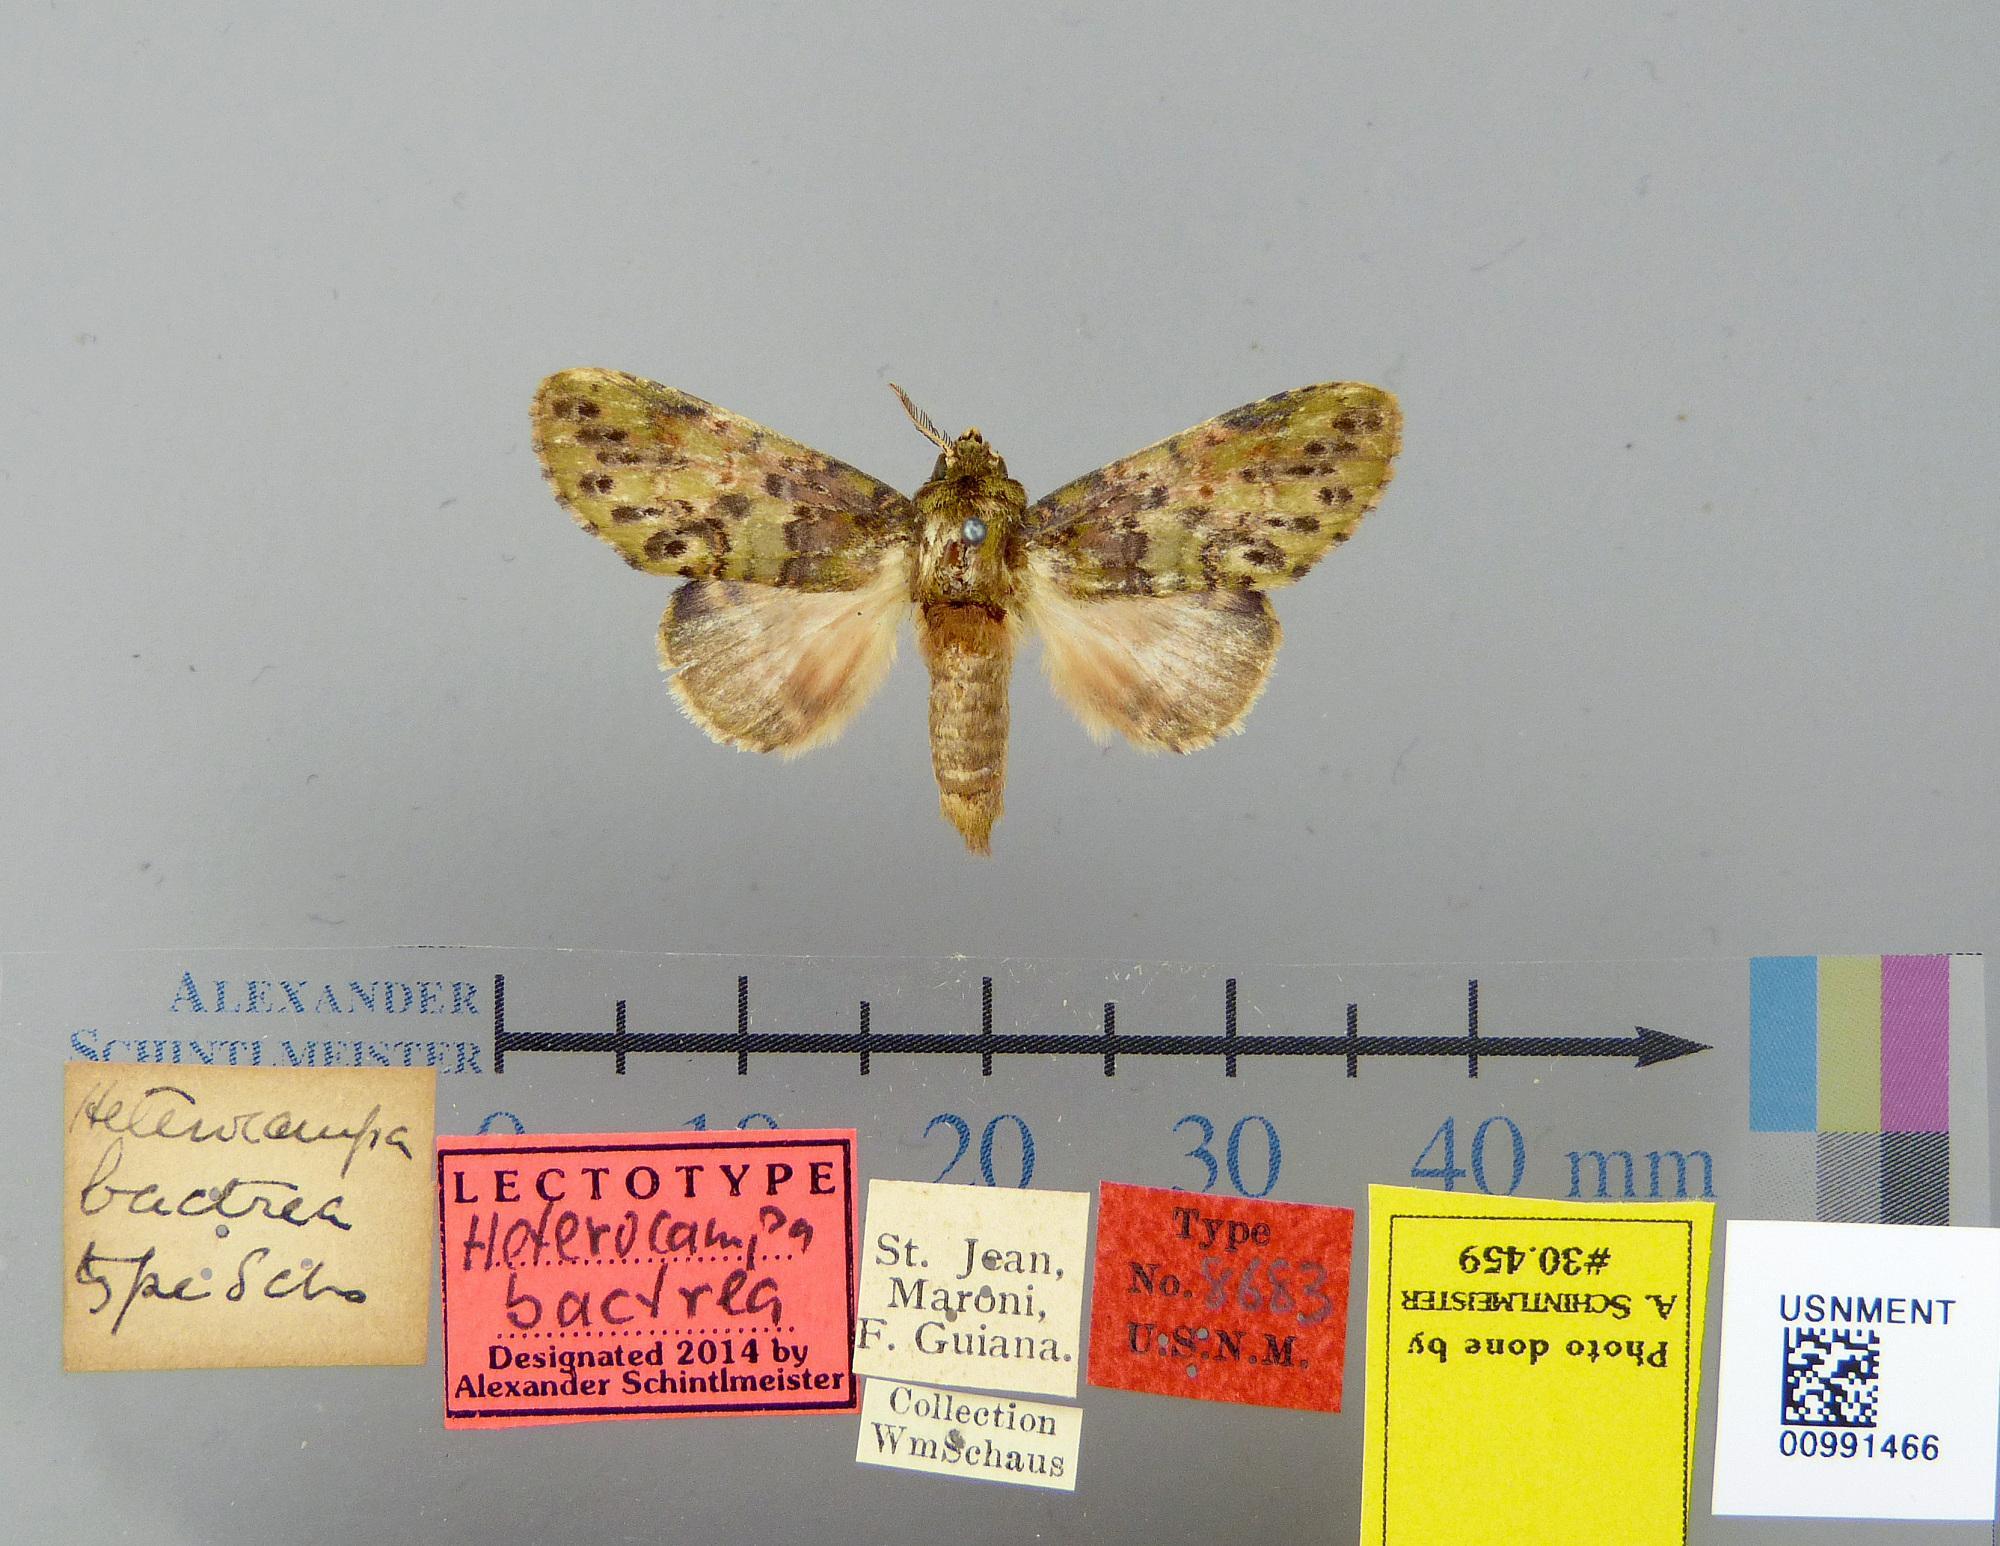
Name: Heterocampa bactrea
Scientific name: Heterocampa bactrea Schaus, 1906
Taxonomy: Animalia, Arthropoda, Insecta, Lepidoptera, Notodontidae
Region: [Not Stated]
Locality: St. Jean du Maroni, French Guiana, France